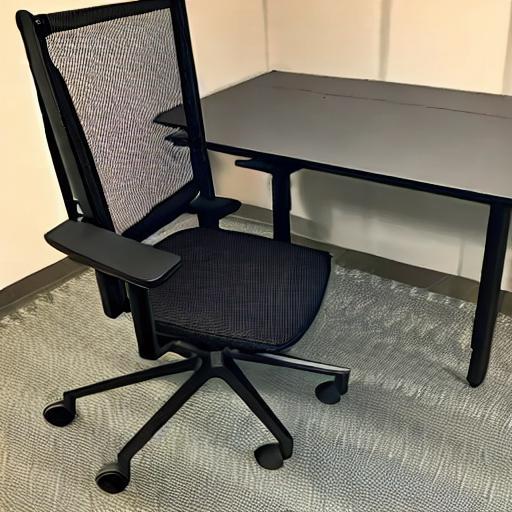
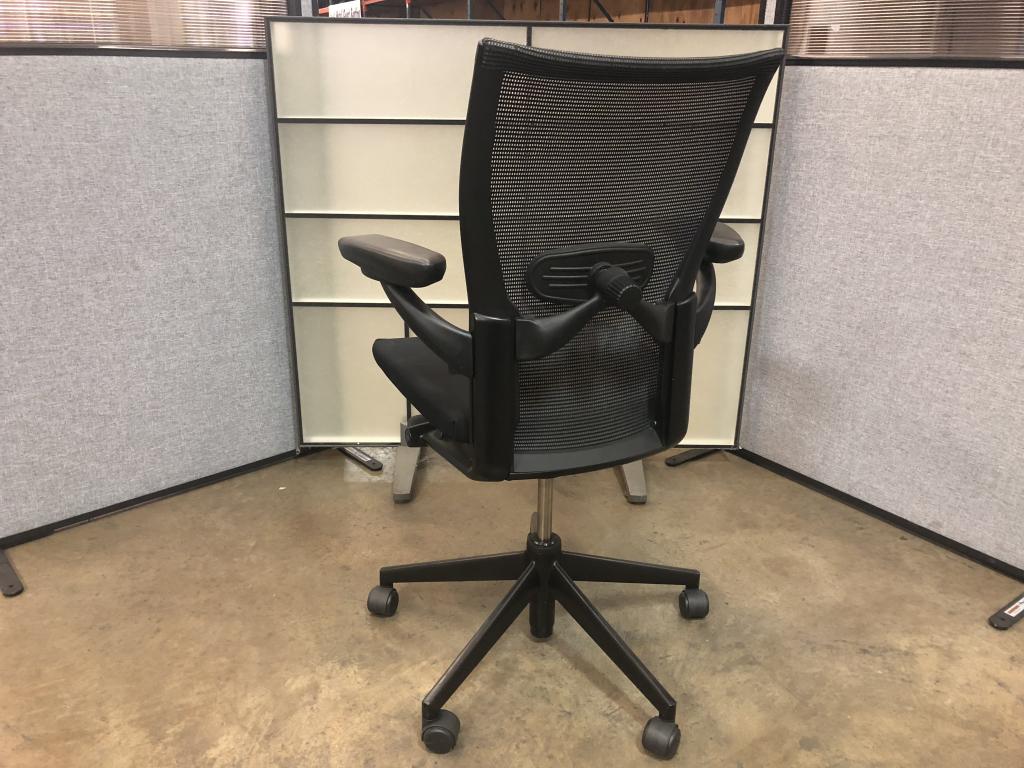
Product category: items_chair
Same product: no